List of cities with defensive walls

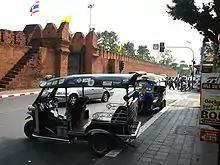
Tapae Gate in the eastern wall surrounding the old city of Chiang Mai.

Some other towns were fortified with thorny bamboo in the Qing era.